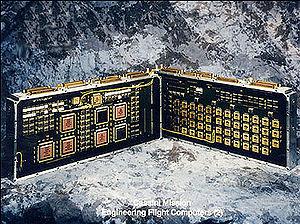
Cassini est une sonde spatiale de la NASA pour les besoins de la mission Cassini-Huygens qui a pour but l'étude de la planète Saturne, de ses satellites et de ses anneaux. Lancée dans l'espace le 15 octobre 1997 de Cap Canaveral par une fusée Titan IV-Centaur, elle a commencé sa mission dans le système saturnien le 1ᵉʳ juillet 2004 et l'a achevée le 15 septembre 2017 en plongeant dans l'atmosphère de Saturne. La sonde a été construite par le Jet Propulsion Laboratory avec des contributions de l'Agence spatiale européenne, de l'Agence spatiale italienne ainsi que celles de nombreux laboratoires de recherche et universités américaines et internationales pour les instruments scientifiques. Elle transporte le petit atterrisseur Huygens qui s'est posé sur la surface de Titan en 2004.